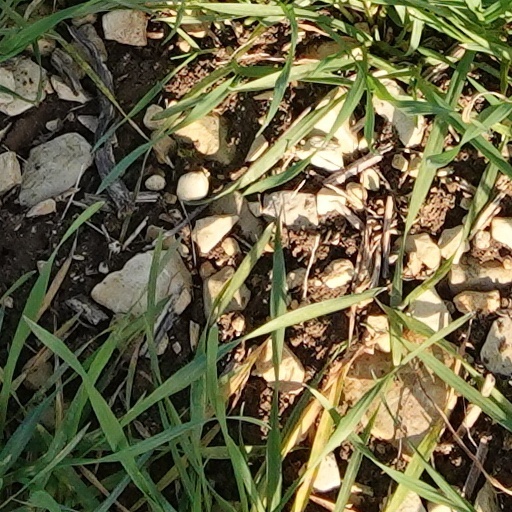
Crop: wheat